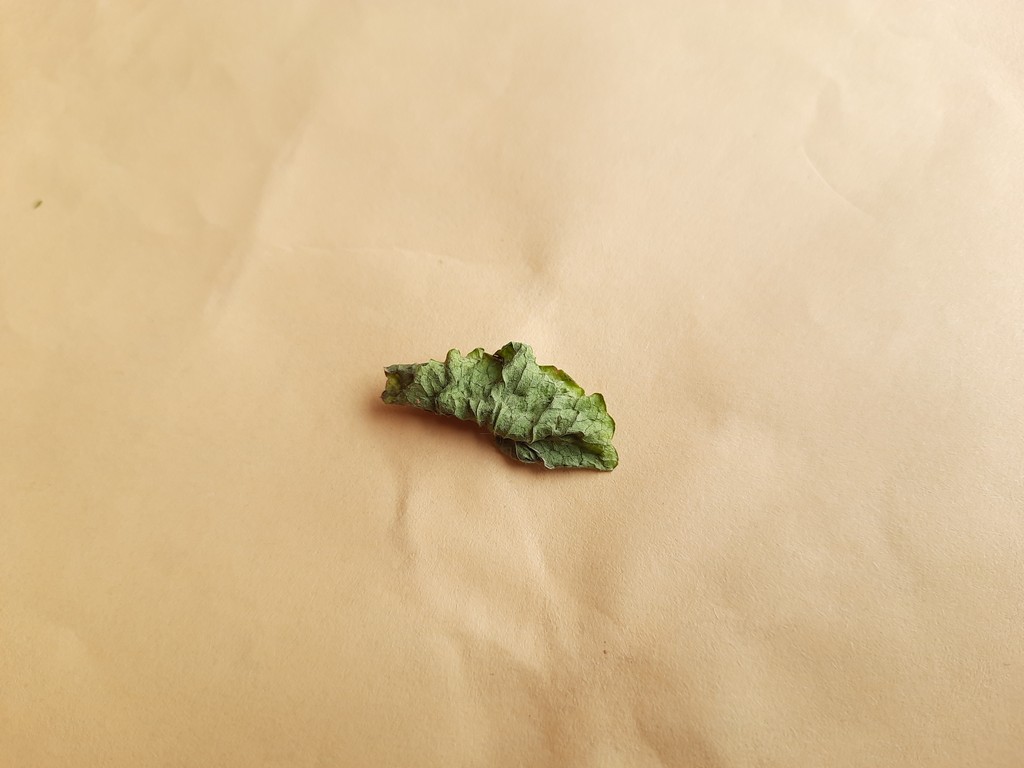
Label: Dried